Kaiam

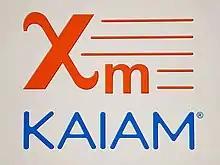

Kaiam Corporation was an American manufacturer of optronics equipment for computer networking. Founded in 2009, it was headquartered in Newark, California, and until December 2018 had a manufacturing facility in Silicon Glen in Scotland. After cash-flow problems and a patent infringement lawsuit, the company collapsed in early 2019. The founder and CEO was Bardia Pezeshki.